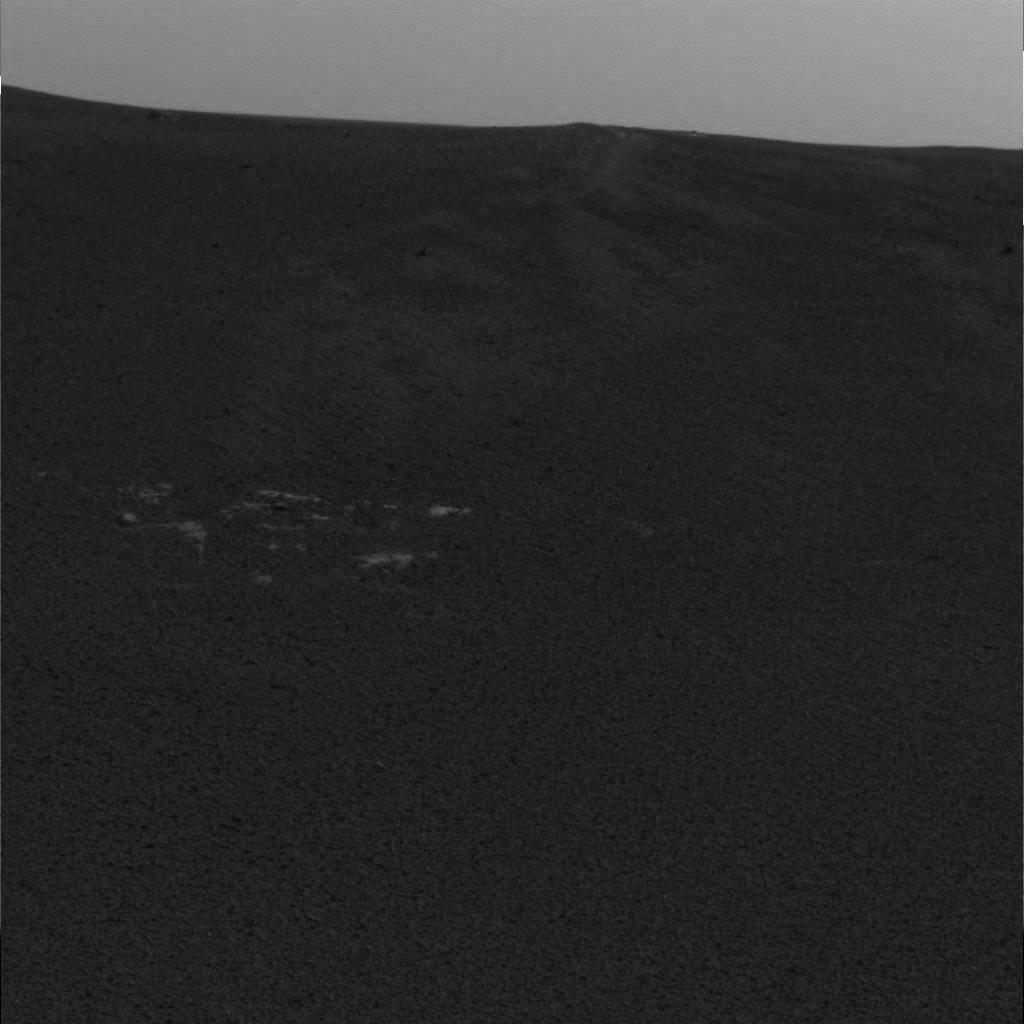
Surface features visible: Soil, Spherules, Sky, Nearby Surface